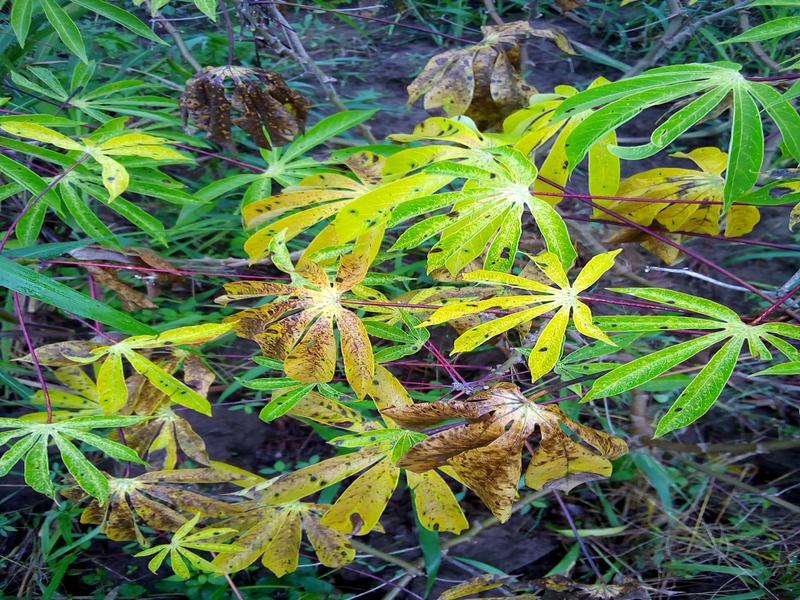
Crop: cassava
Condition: bacterial_blight